Warp knitting

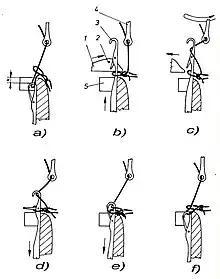
Stages in creating the loop

"Stitch-bonding" is a special form of warp knitting and is commonly used for the production of composite materials and technical textiles.